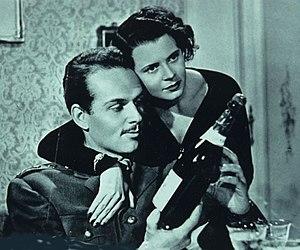
Lianella Carell, née le 6 mai 1927 à Rome dans la région du Latium et morte dans la même ville le 19 décembre 2000 en Italie, est une actrice, scénariste, romancière et journaliste italienne.
Une femme a tué est un film italien réalisé par Vittorio Cottafavi sorti en 1952.